Microscope

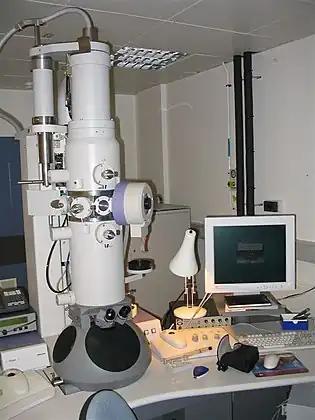
Modern transmission electron microscope

Phase-contrast microscopy is an optical microscopic illumination technique in which small phase shifts in the light passing through a transparent specimen are converted into amplitude or contrast changes in the image. The use of phase contrast does not require staining to view the slide. This microscope technique made it possible to study the cell cycle in live cells.